El Felino

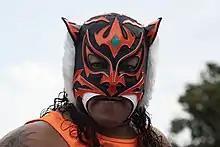
The mask Casas wore until 2010.

In 1989 Casas began working for Empresa Mexicana de la Lucha Libre ("Mexican Wrestling Enterprise"; EMLL), later known as Consejo Mundial de Lucha Libre ("Word Wrestling Council"; CMLL). in EMLL, he adopted a new masked persona, the "technico" "El Felino" (Spanish for "The Feline") character. As El Felino he wore an orange mask with black tiger stripes as well as an orange full body suit to match the mask design. On July 5, 1992, El Felino defeated Ciclón Ramírez to win the Mexican National Welterweight Championship. The match was part of a longer running storyline between the two. Felino vacated the title after winning the CMLL World Welterweight Championship on July 16, 1992. He lost the championship to Ciclón Ramírez on May 21, 1993, as part of their ongoing feud. The storyline between the two led to a mask vs. mask, "Lucha de Apuestas", on July 9, which saw El Felino pin Ramírez, forcing him to remove his mask and state his name afterwards. Felino regained the CMLL World Welterweight March 30, 1994 in Acapulco, conclusively ending the storyline between the two as he defeated Ciclón Ramírez again.